City of Ember

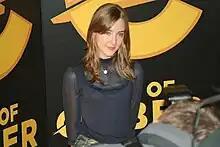
Saoirse Ronan at the film's European premiere at Belfast in 2008.

At the AMC premiere of the film, its stars chatted about their feeling that the film was thematically appropriate for the times. As Mike Flaherty wrote: